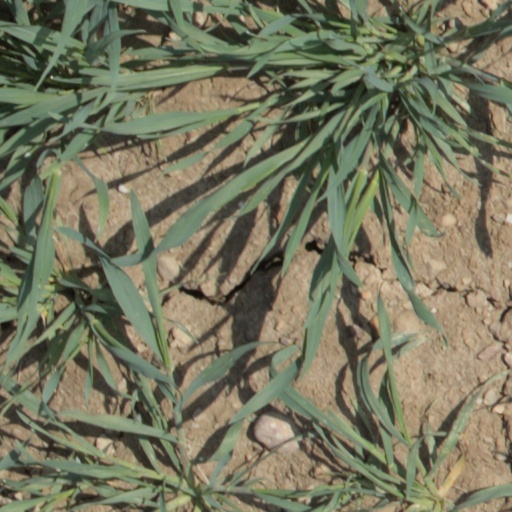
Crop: wheat